Kyōgen

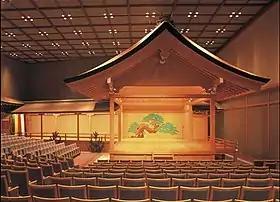
A contemporary Noh theatre with indoor roofed structure

As with Noh, which is performed on the same stage, and indeed many martial arts (such as kendo and aikido) actors move via , sliding their feet, avoiding steps on the easily vibrated Noh stage. When walking, the body seeks to remain at the same level, without bobbing up or down. Plays also frequently feature stamping feet or otherwise hitting the ground (such as jumping) to take advantage of the stage.